Low-cost carrier

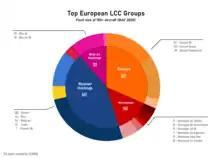
Top European low-cost carrier holding companies and their current fleet size

Airlines often offer a simpler fare scheme, such as selling only one-way tickets. Typically fares increase as the plane fills up, which rewards early reservations.